Under the Bridge

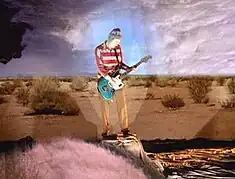
Frusciante standing on a pedestal with inverted superimposed images behind him in the music video for "Under the Bridge"

The accompanying music video for "Under the Bridge" was directed by Gus Van Sant, who photographed the band during their stay at the Mansion and provided the art direction for "Blood Sugar Sex Magik". Van Sant knew Flea due to his role in Van Sant's 1991 film "My Own Private Idaho". The band members respected Van Sant, and were elated when he agreed to direct the video for "Under the Bridge". Flea credited the video as "the thing that really made us break through the mainstream of American and worldwide pop culture".